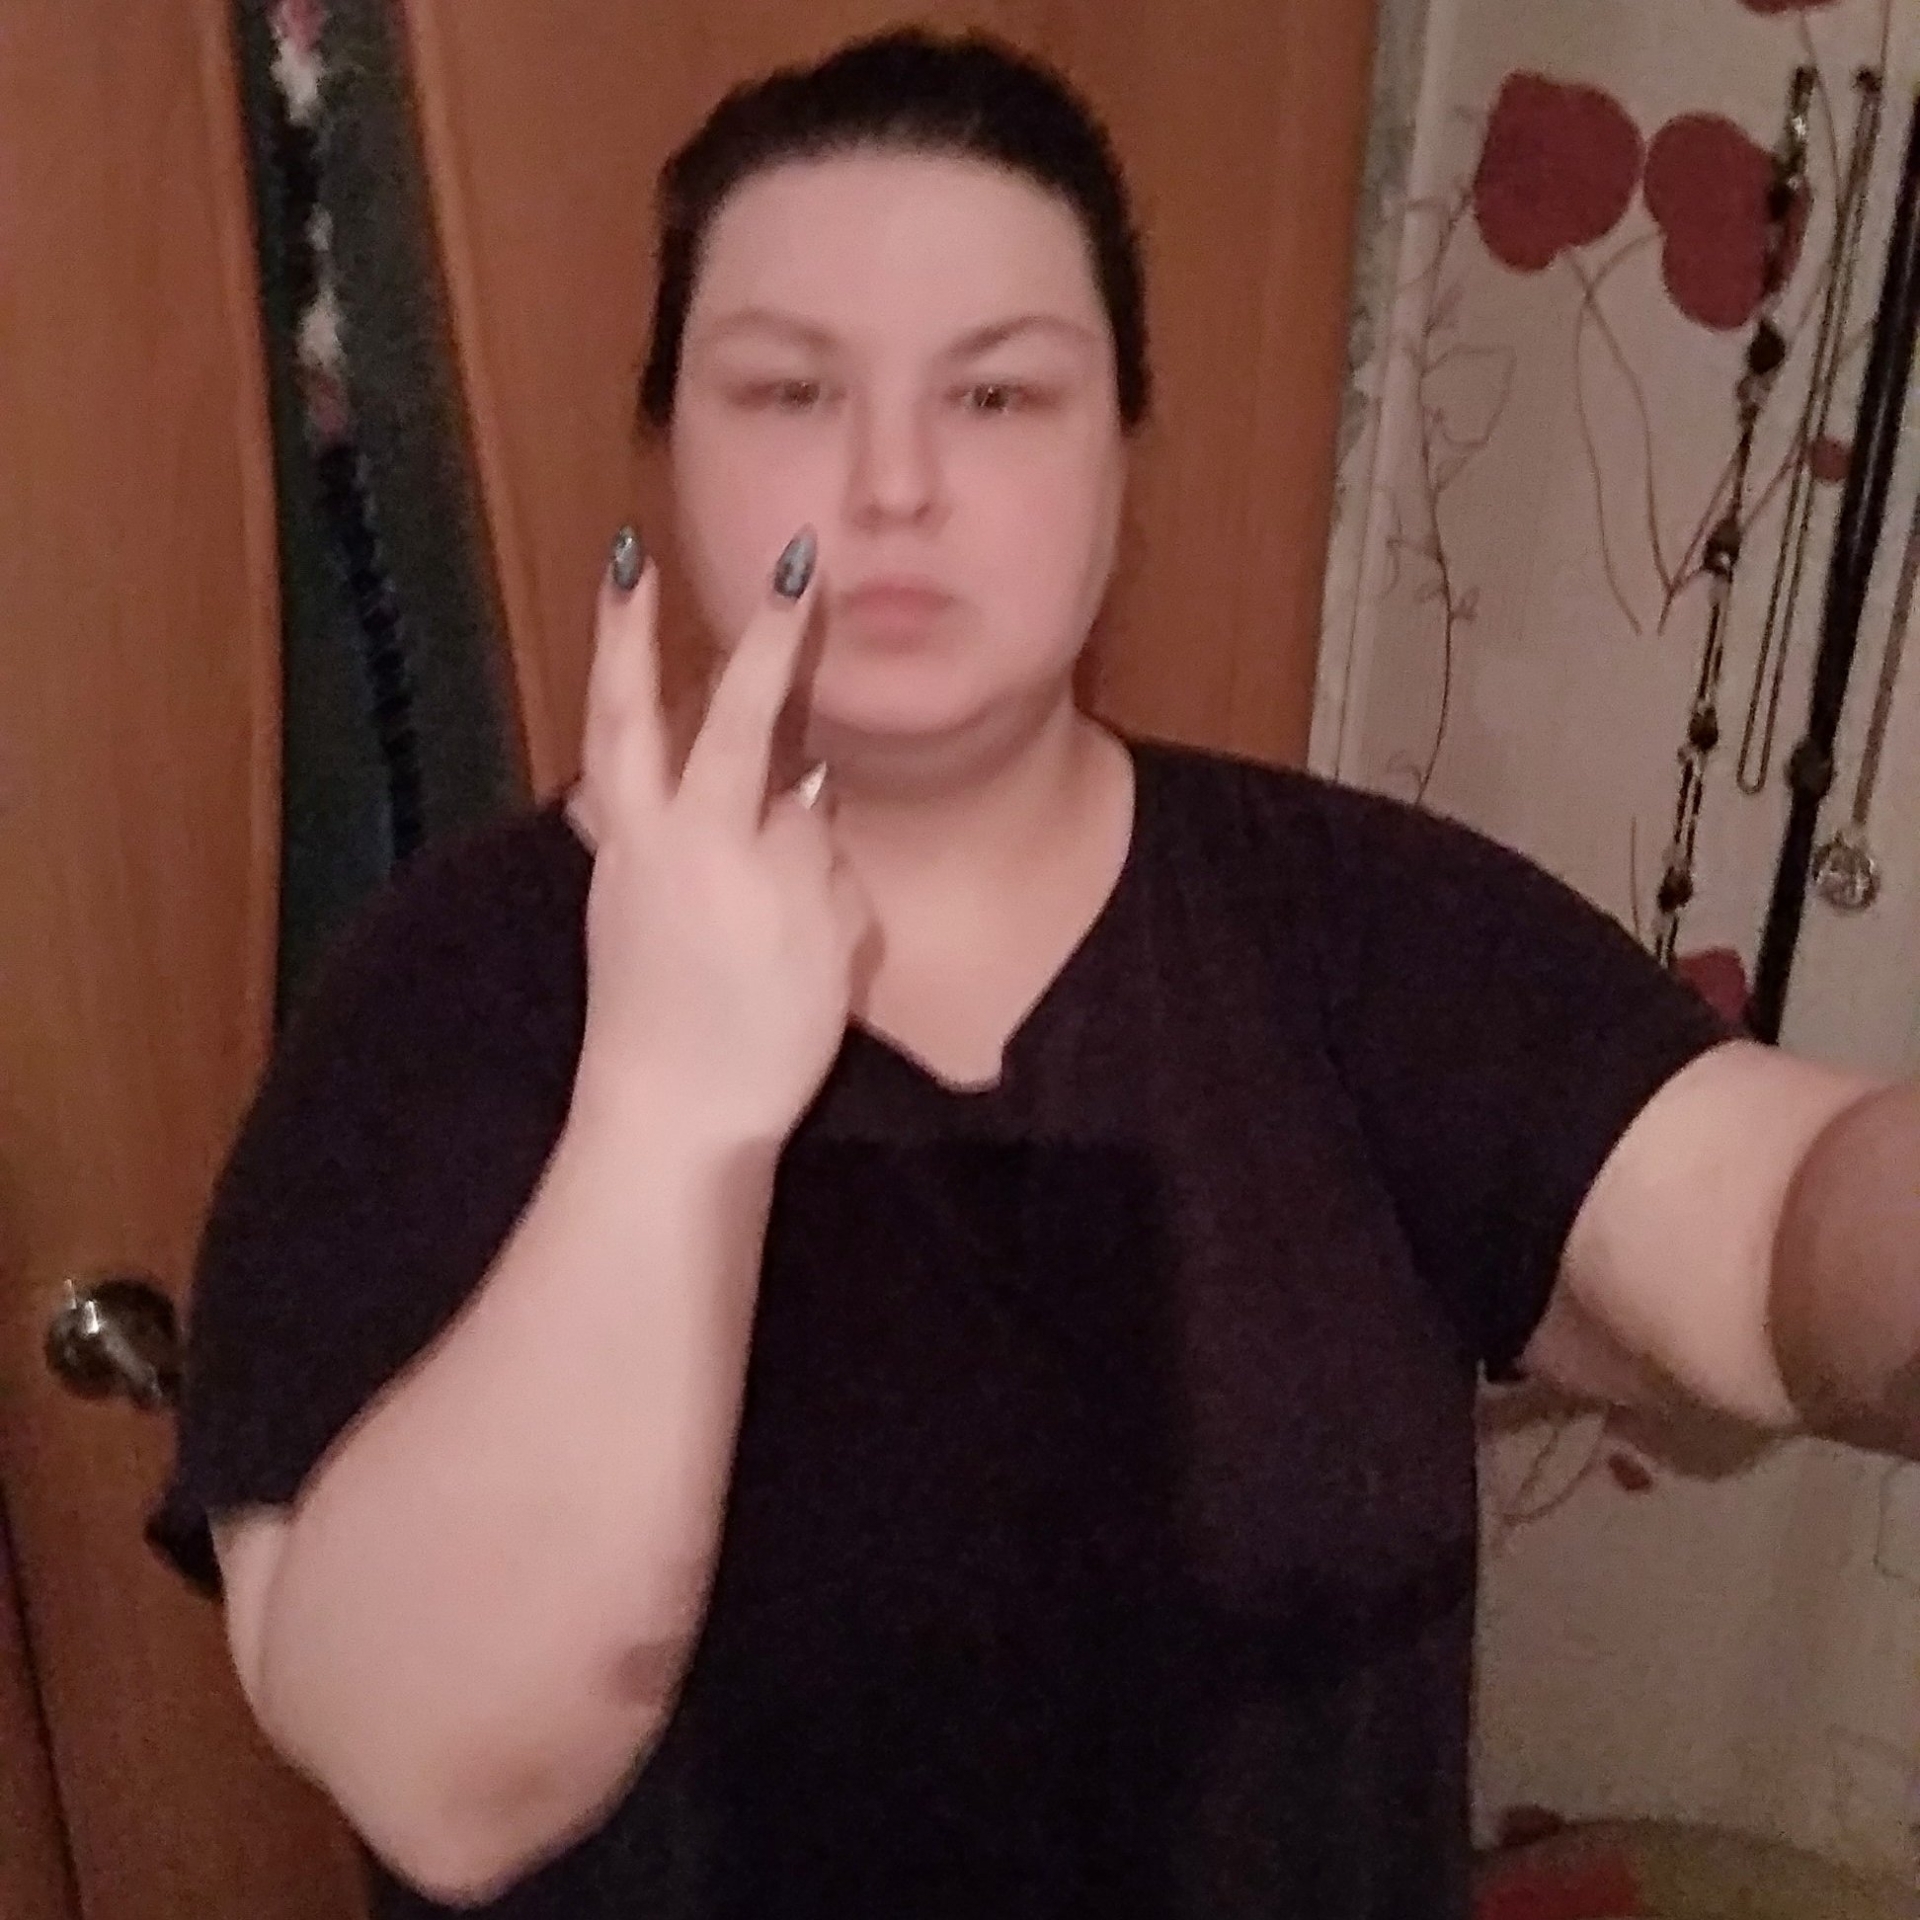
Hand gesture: peace_inverted